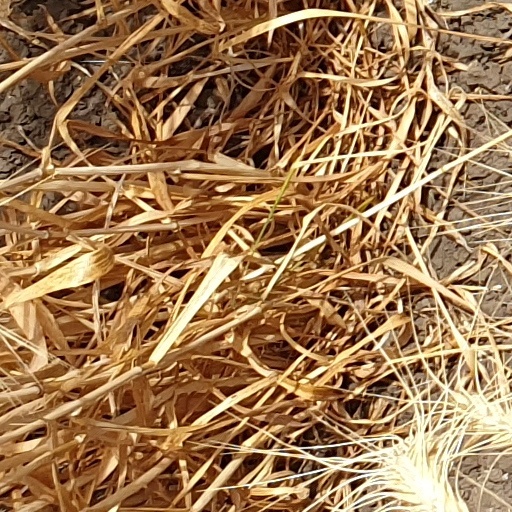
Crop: wheat